Answer in natural language. Considering the relative positions, is Television (highlighted by a green box) above or below Doorway (highlighted by a red box)? Choose between the following options: above or below
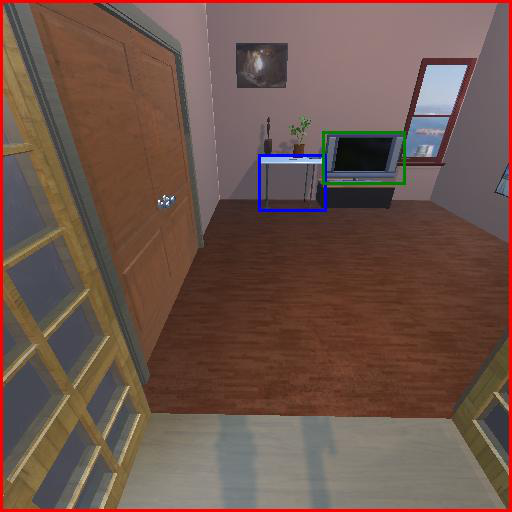
<answer>above</answer>